Kurama (YuYu Hakusho)

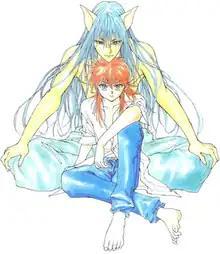
Kurama as illustrated by Yoshihiro Togashi

is a fictional character from the manga "YuYu Hakusho" by Yoshihiro Togashi. A reborn as the human in modern life, he is introduced as a thief who stole a supernatural mirror to save his dying mother from death. Although Kurama is initially portrayed as a villain, he becomes a supporting character to aid the protagonist Yusuke Urameshi in the next arc. Across his fights are revealed events from his past life as a demon, into which he becomes able to transform for a limited time. The character has also appeared in the anime adaptation, the two movies, and other related works.